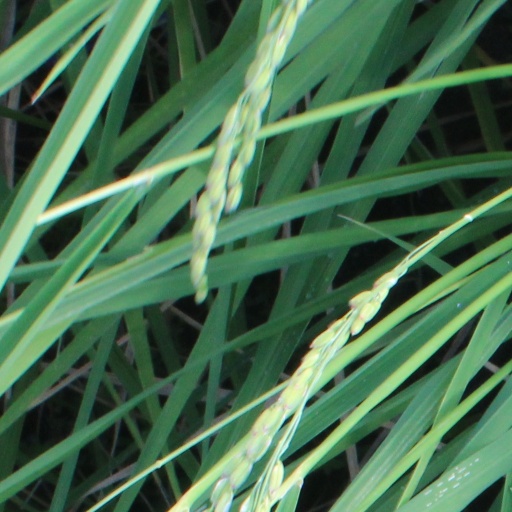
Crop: rice